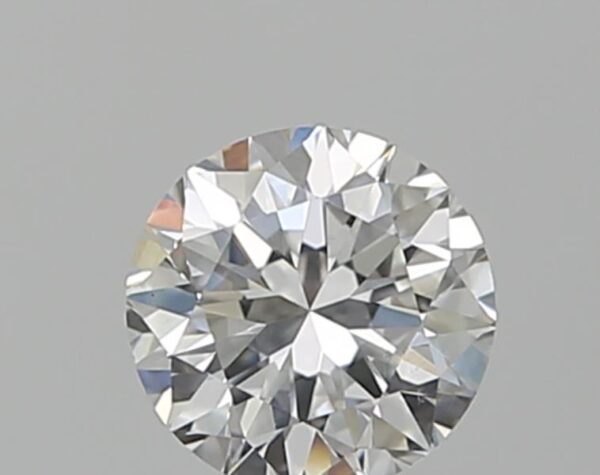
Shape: round
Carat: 0.5
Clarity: VS2
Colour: F
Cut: VG
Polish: VG
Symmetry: VG
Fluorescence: N
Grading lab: GIA
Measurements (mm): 4.92 x 4.97 x 3.2